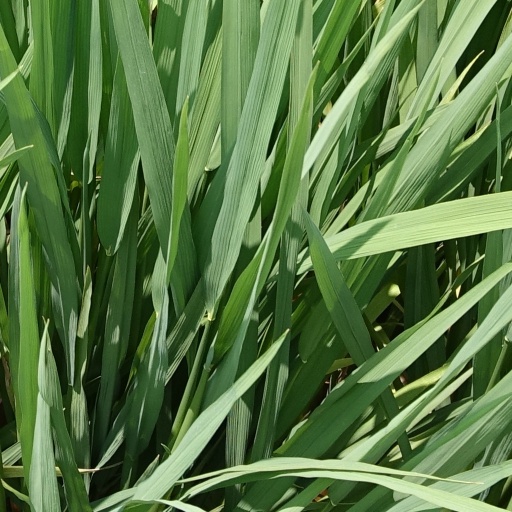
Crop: rice